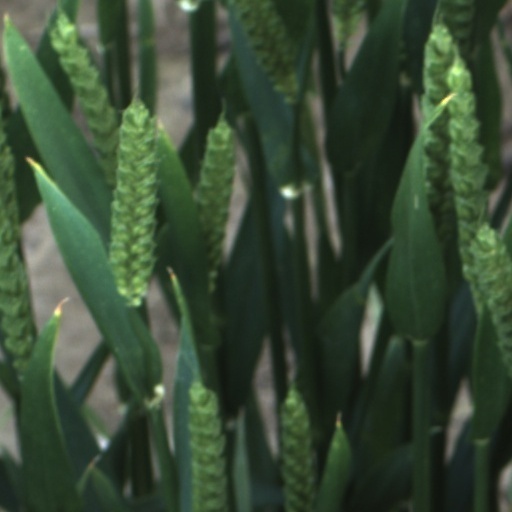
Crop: wheat